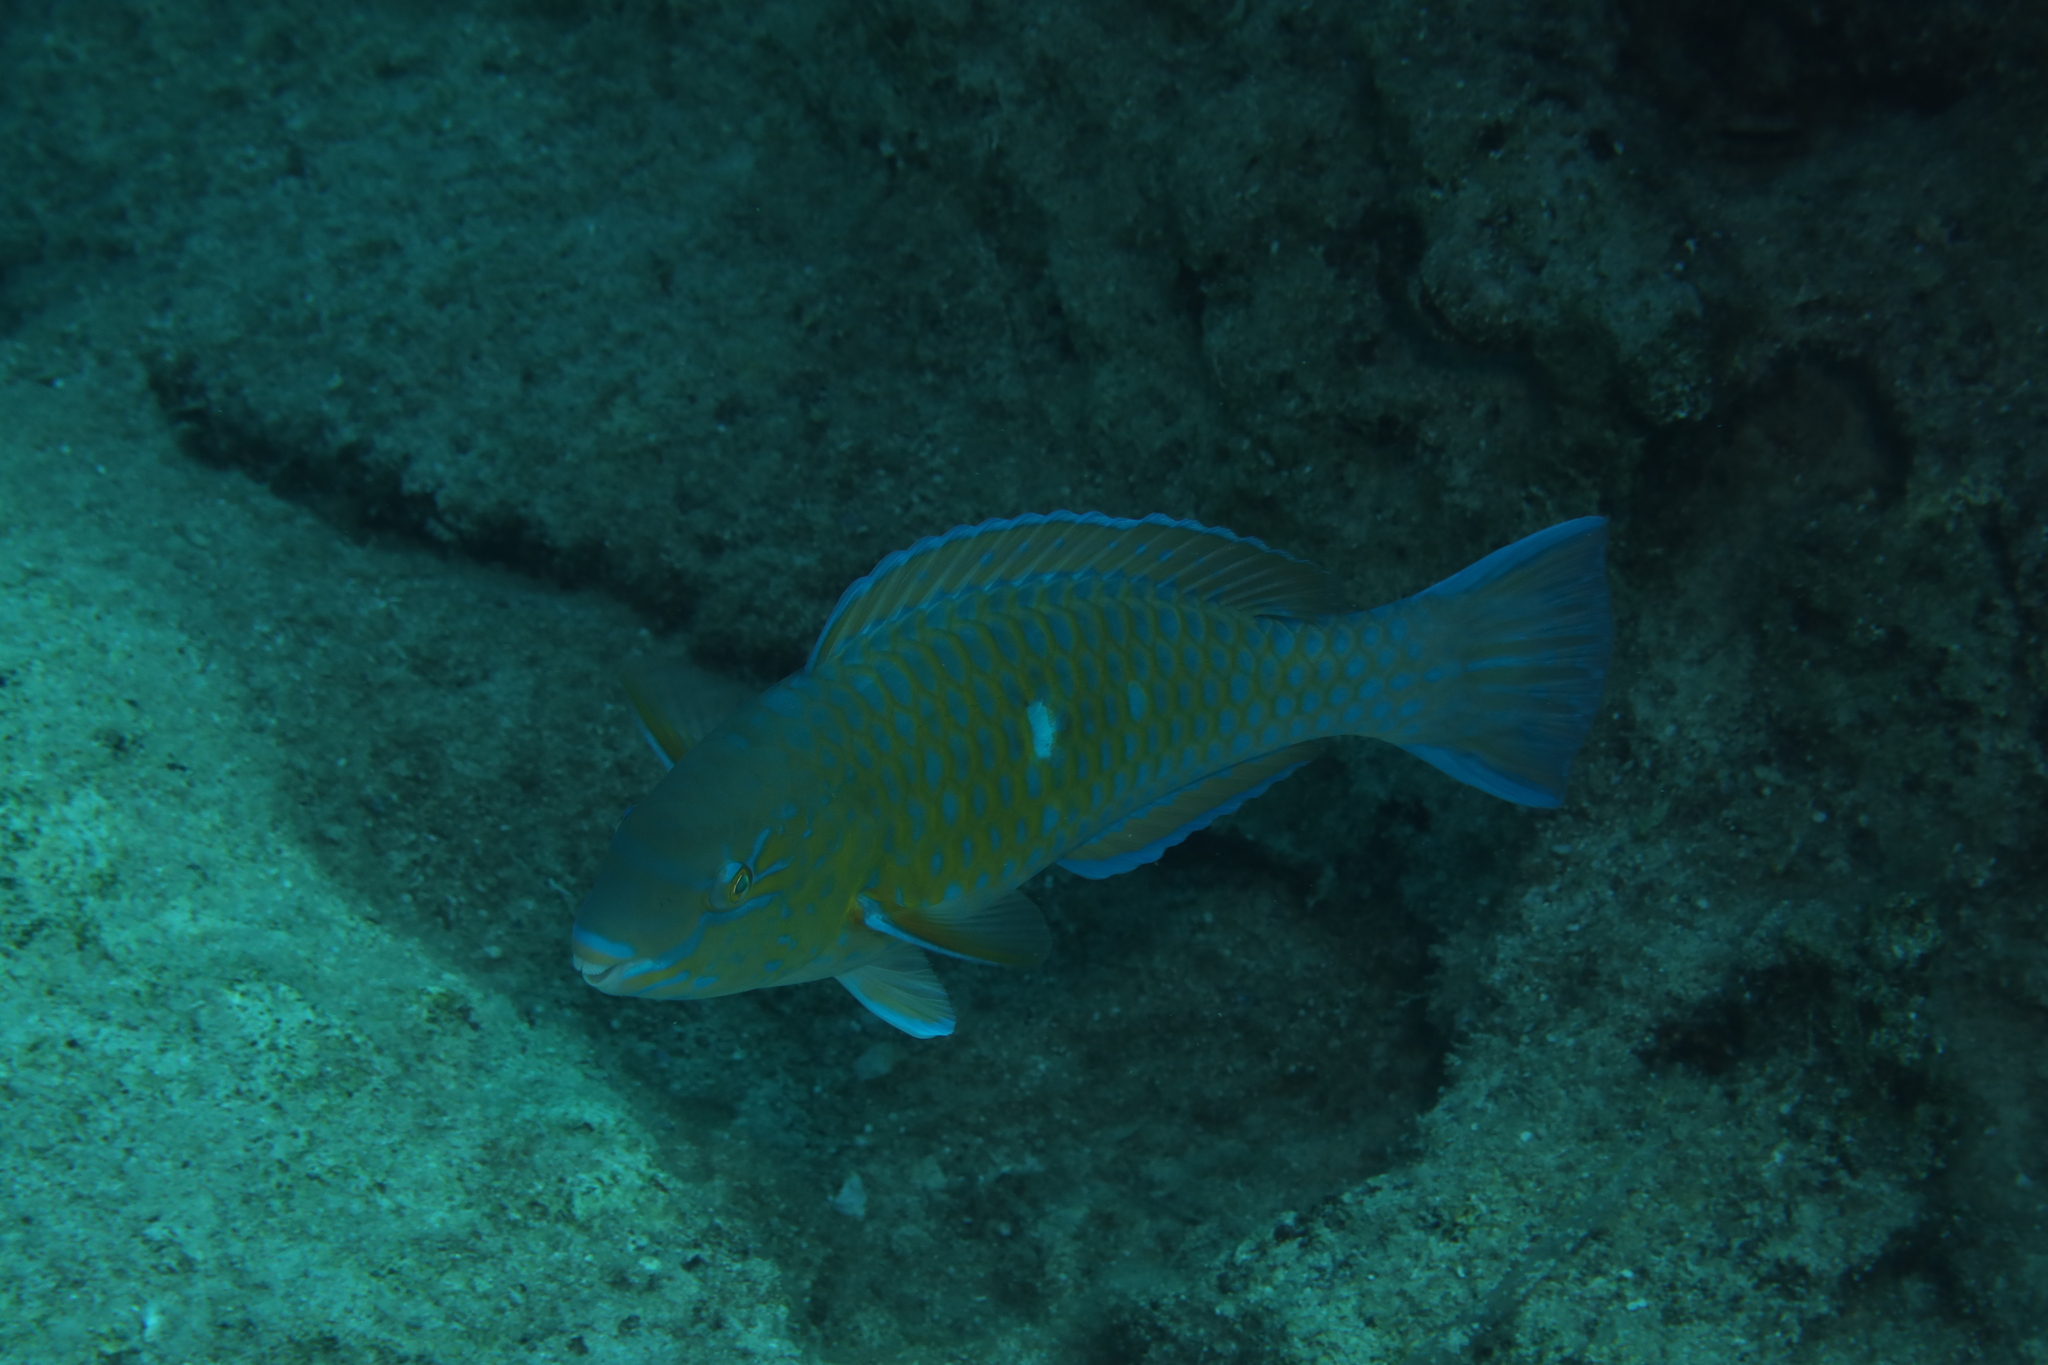
Scarus ghobban (Blue-barred Parrotfish)